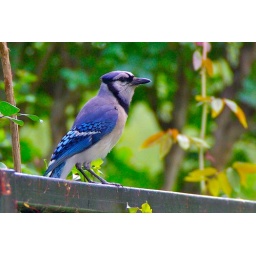
While walking around Cinco Ranch I spotted this little fellow on a fence.